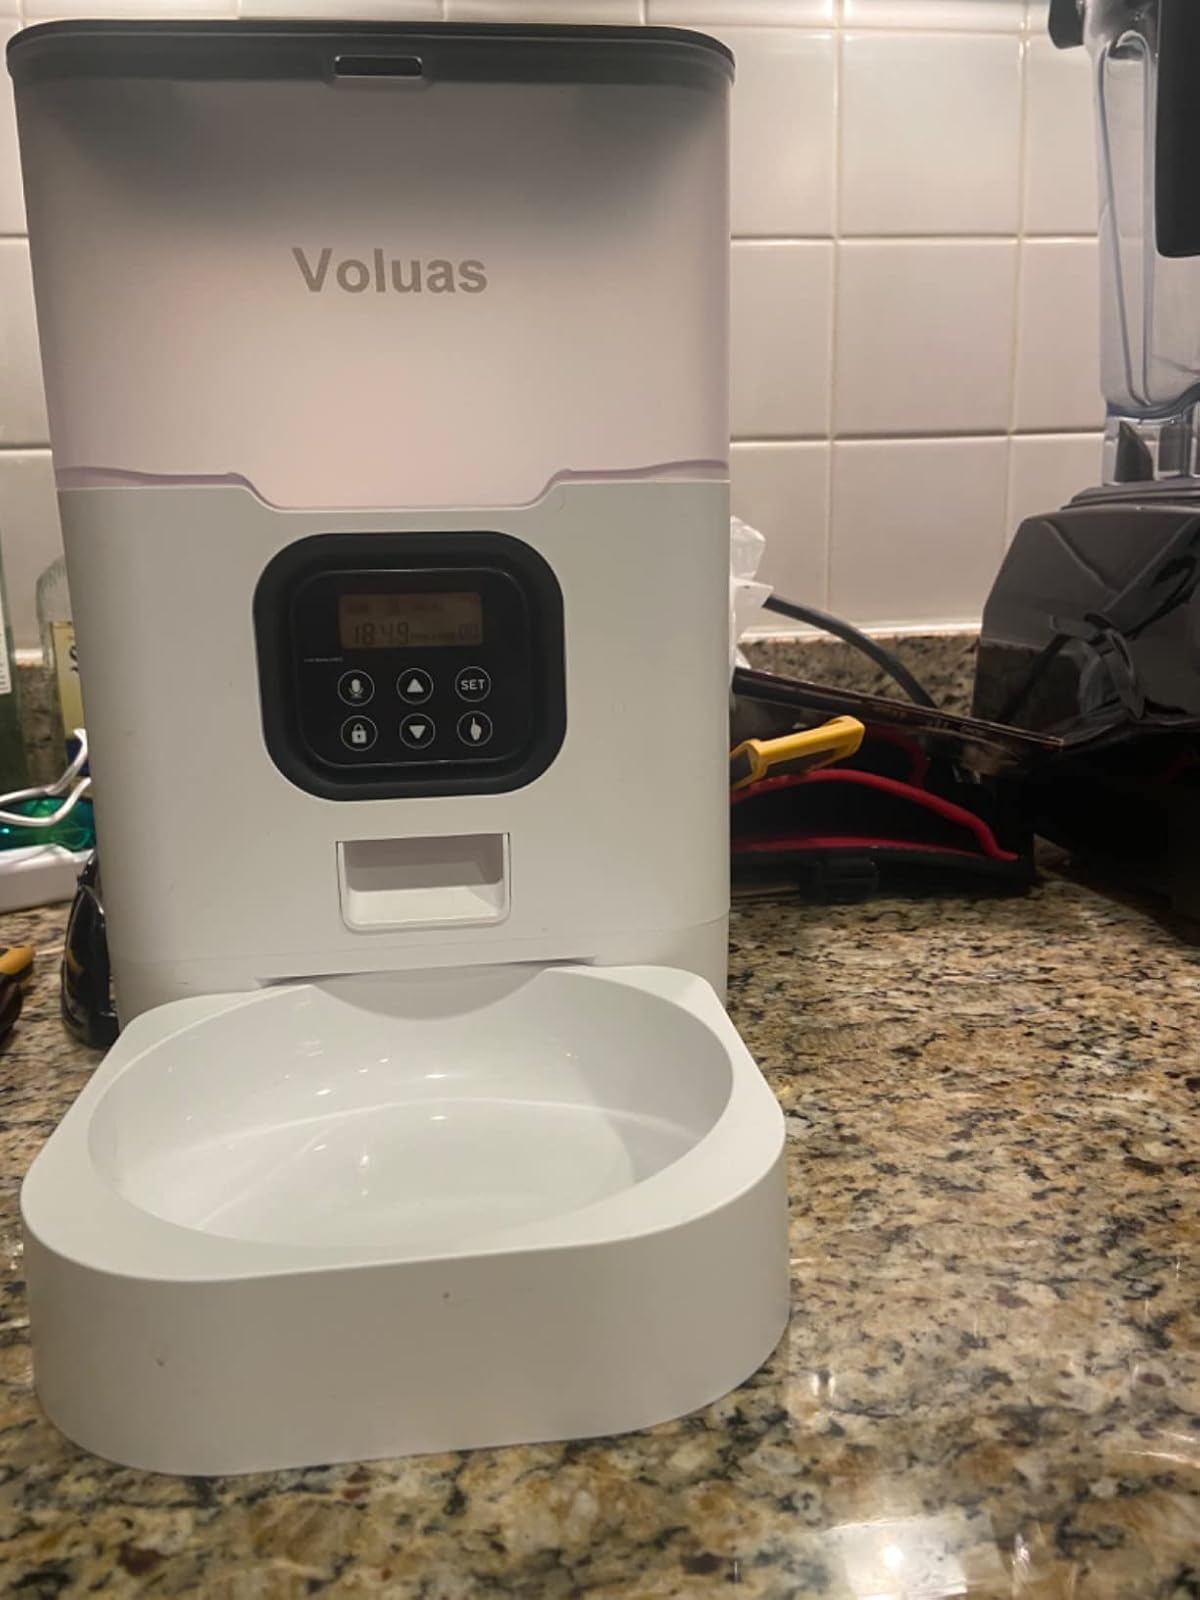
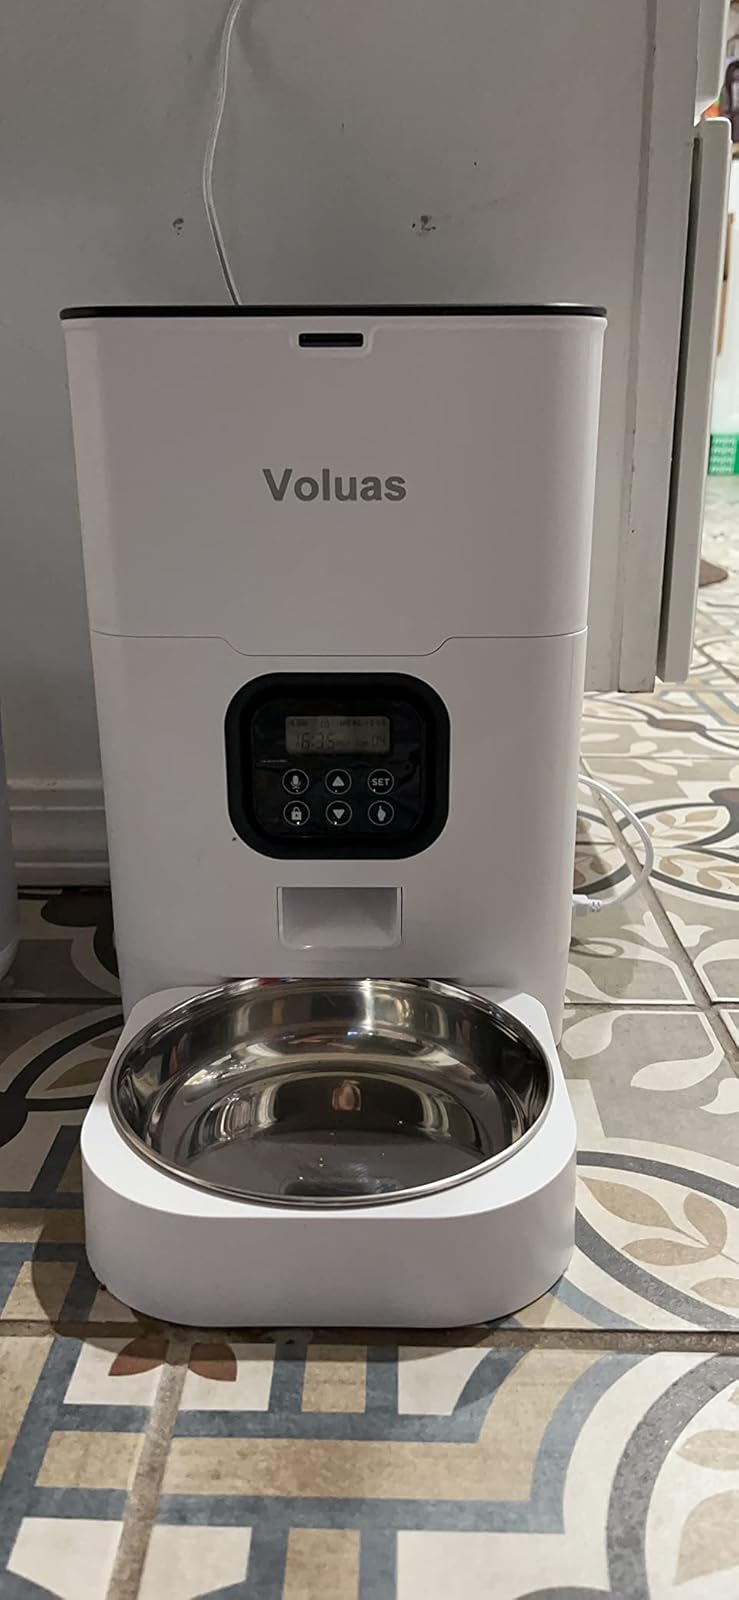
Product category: items_feeder
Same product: no